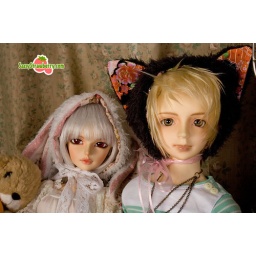
kitty &amp;amp; bunny hats from StormWaltz by yoake &amp;lt;3